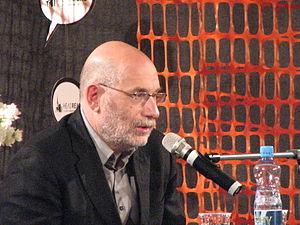
Boris Akounine, pseudonyme de Grigori Chalvovitch Tchkhartichvili, né le 20 mai 1956 à Zestafoni, en Géorgie, alors une république de l'Union soviétique, est un romancier, historien et essayiste russe, auteur de nombreux romans policiers historiques, notamment la série ayant pour héros Eraste Pétrovitch Fandorine.